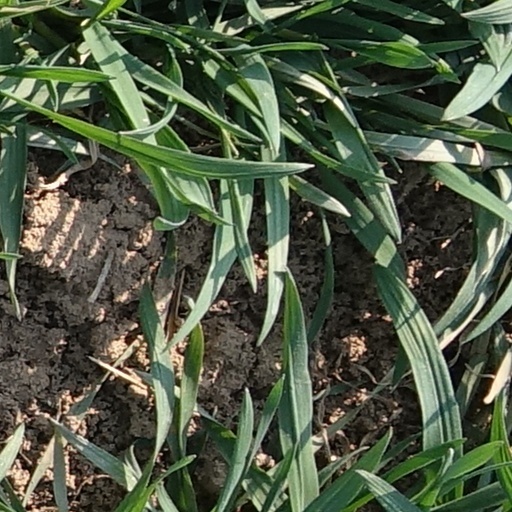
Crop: wheat